Afro Samurai

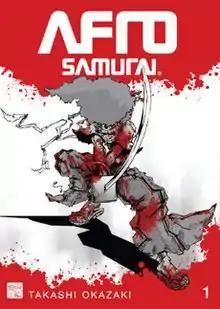
Volume one of the "Afro Samurai" manga remake that was first released in America by Tor Books and Seven Seas Entertainment

is a Japanese "seinen" "dōjinshi" manga series written and illustrated by manga artist Takashi Okazaki. It was originally serialized irregularly in the avant-garde "dōjinshi" manga magazine "Nou Nou Hau" from November 1998 to September 2002. Inspired by Okazaki's love of hip hop and soul music, it follows the life of Afro Samurai, whose father and the owner of the No. 1 headband, was killed by a gunslinger and the owner of the No. 2 headband. Afro sets on a journey for revenge.